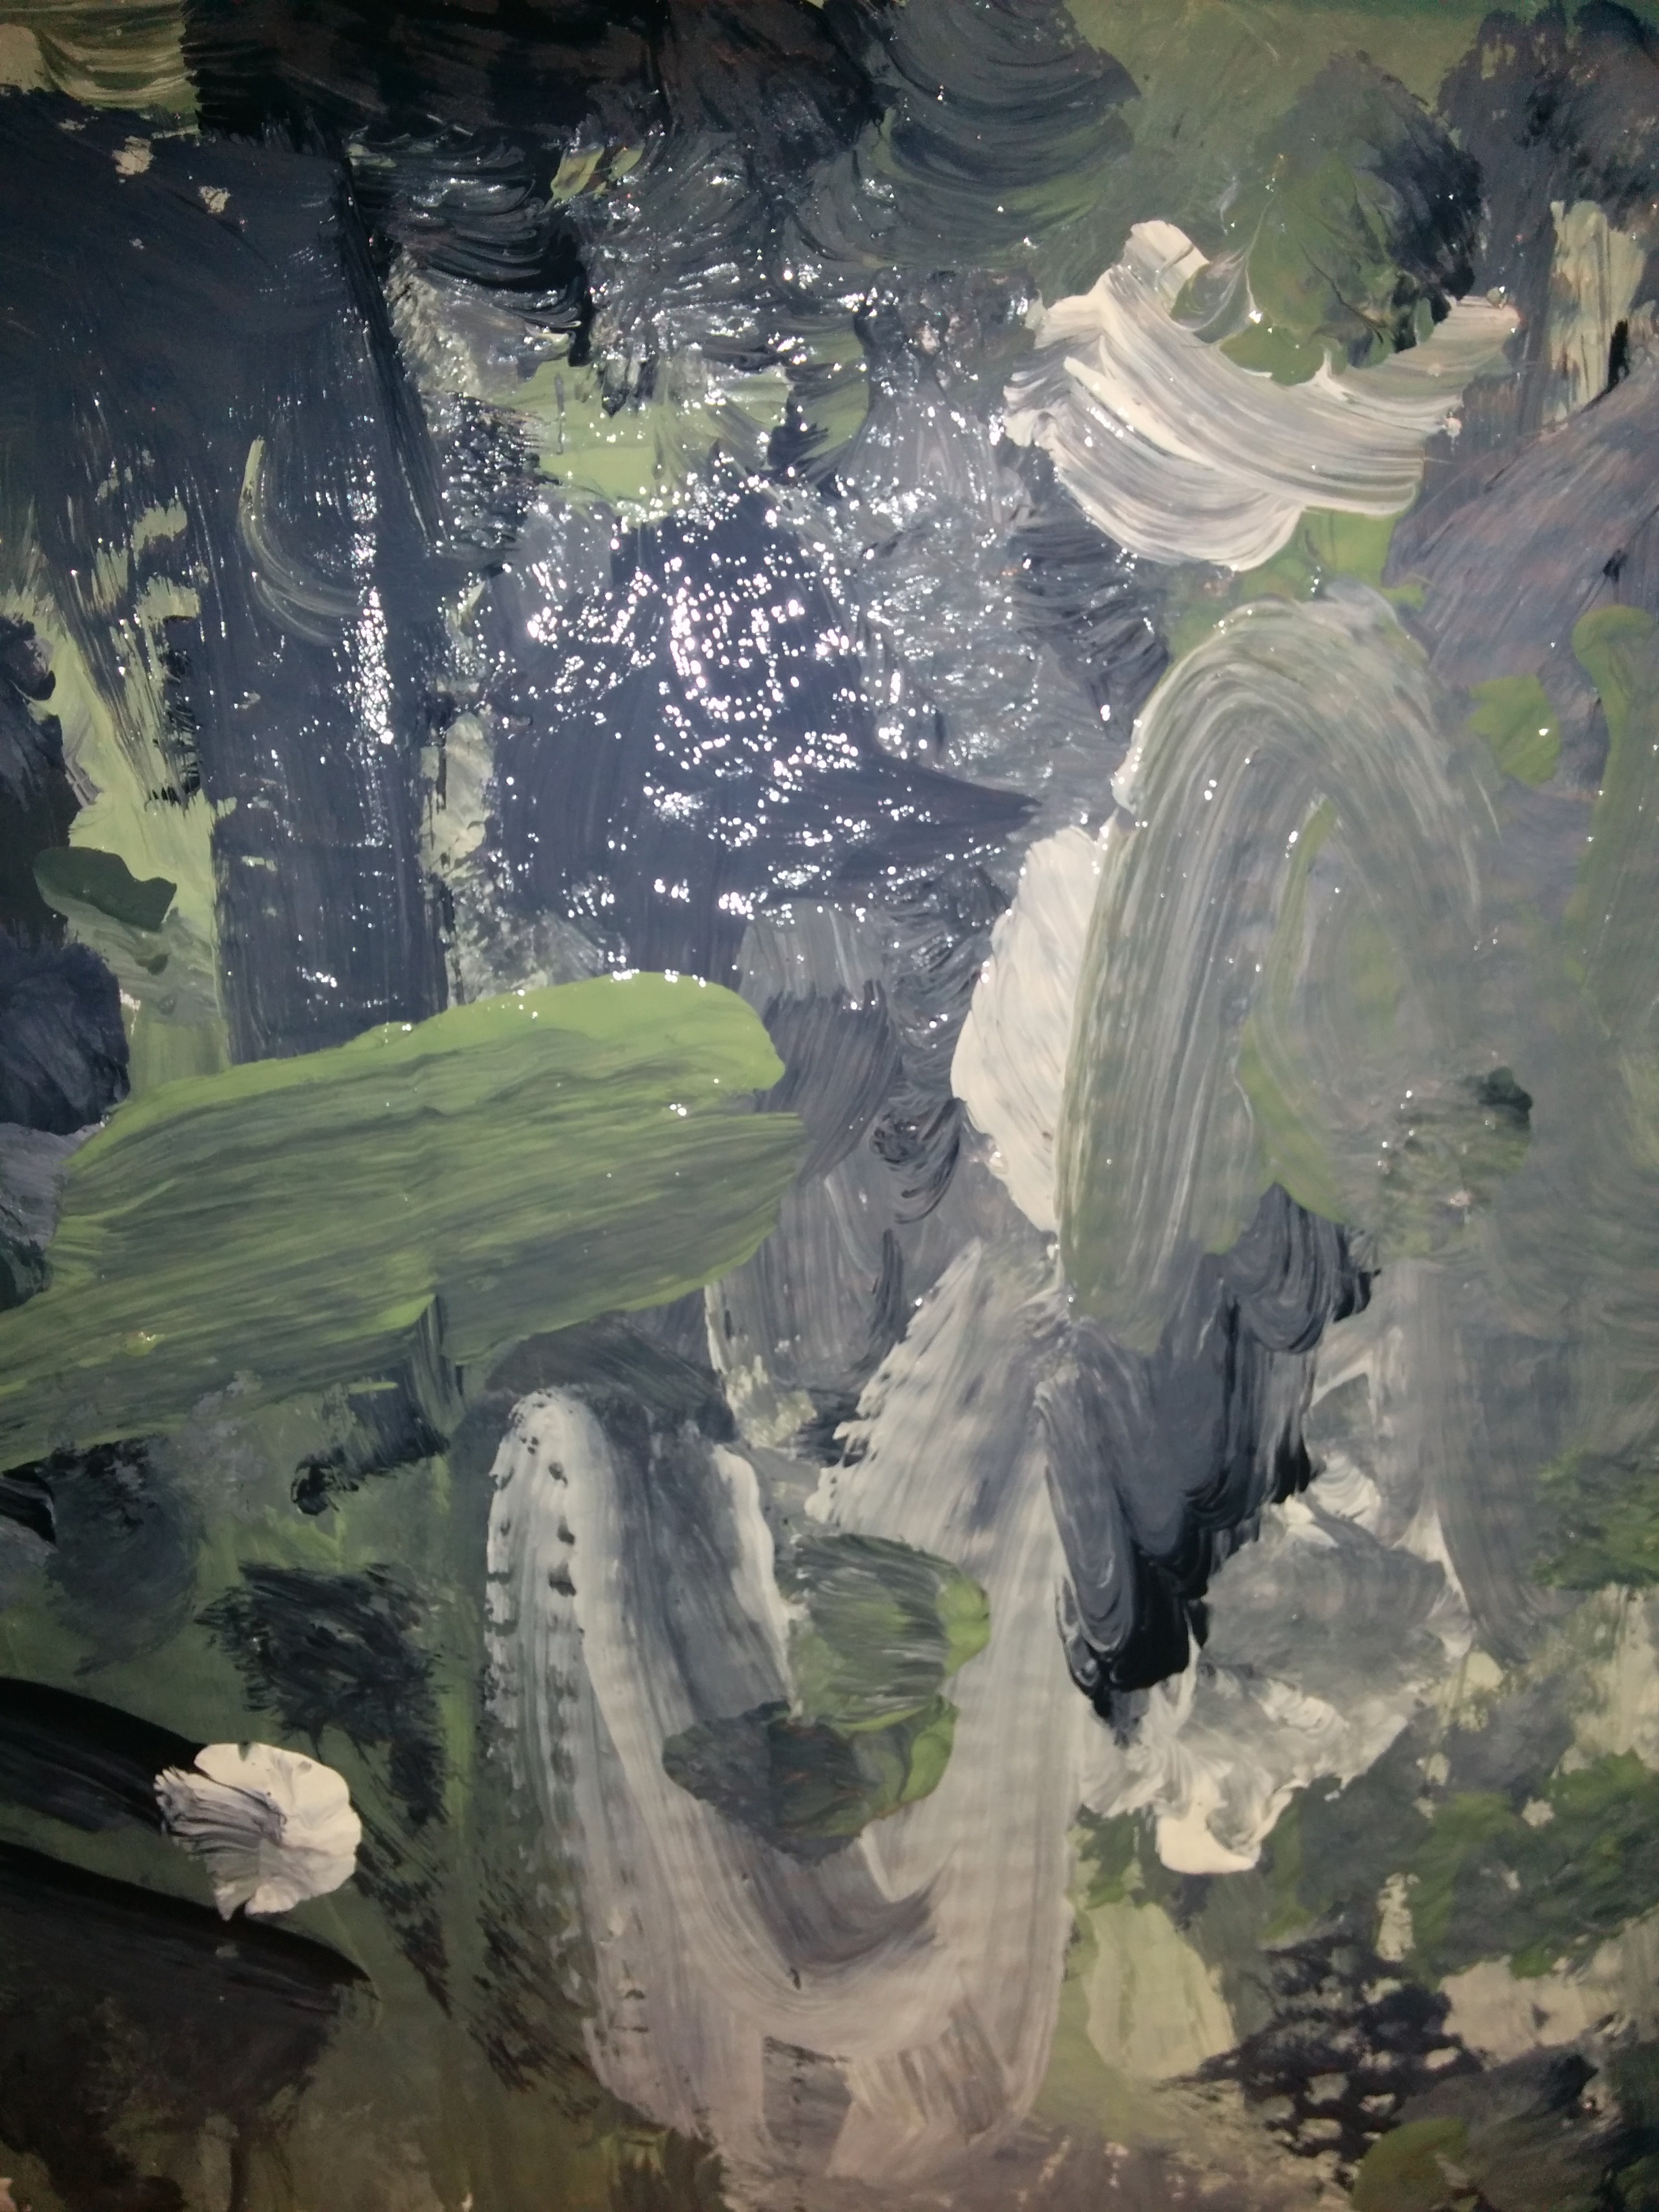
rock, green, reflection, jungle, artistic, graffiti, terrain, painting, art, colors, background, gradient, geology, earth, screenshot, aerial photography